Downtown Hinsdale Historic District

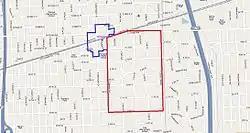
Location of Downtown Hinsdale Historic District (blue) within Hinsdale. The Robbins Park Historic District is in red.

These buildings are at least fifty years old and have had minimal alterations. They comprise the main core of the historic district.